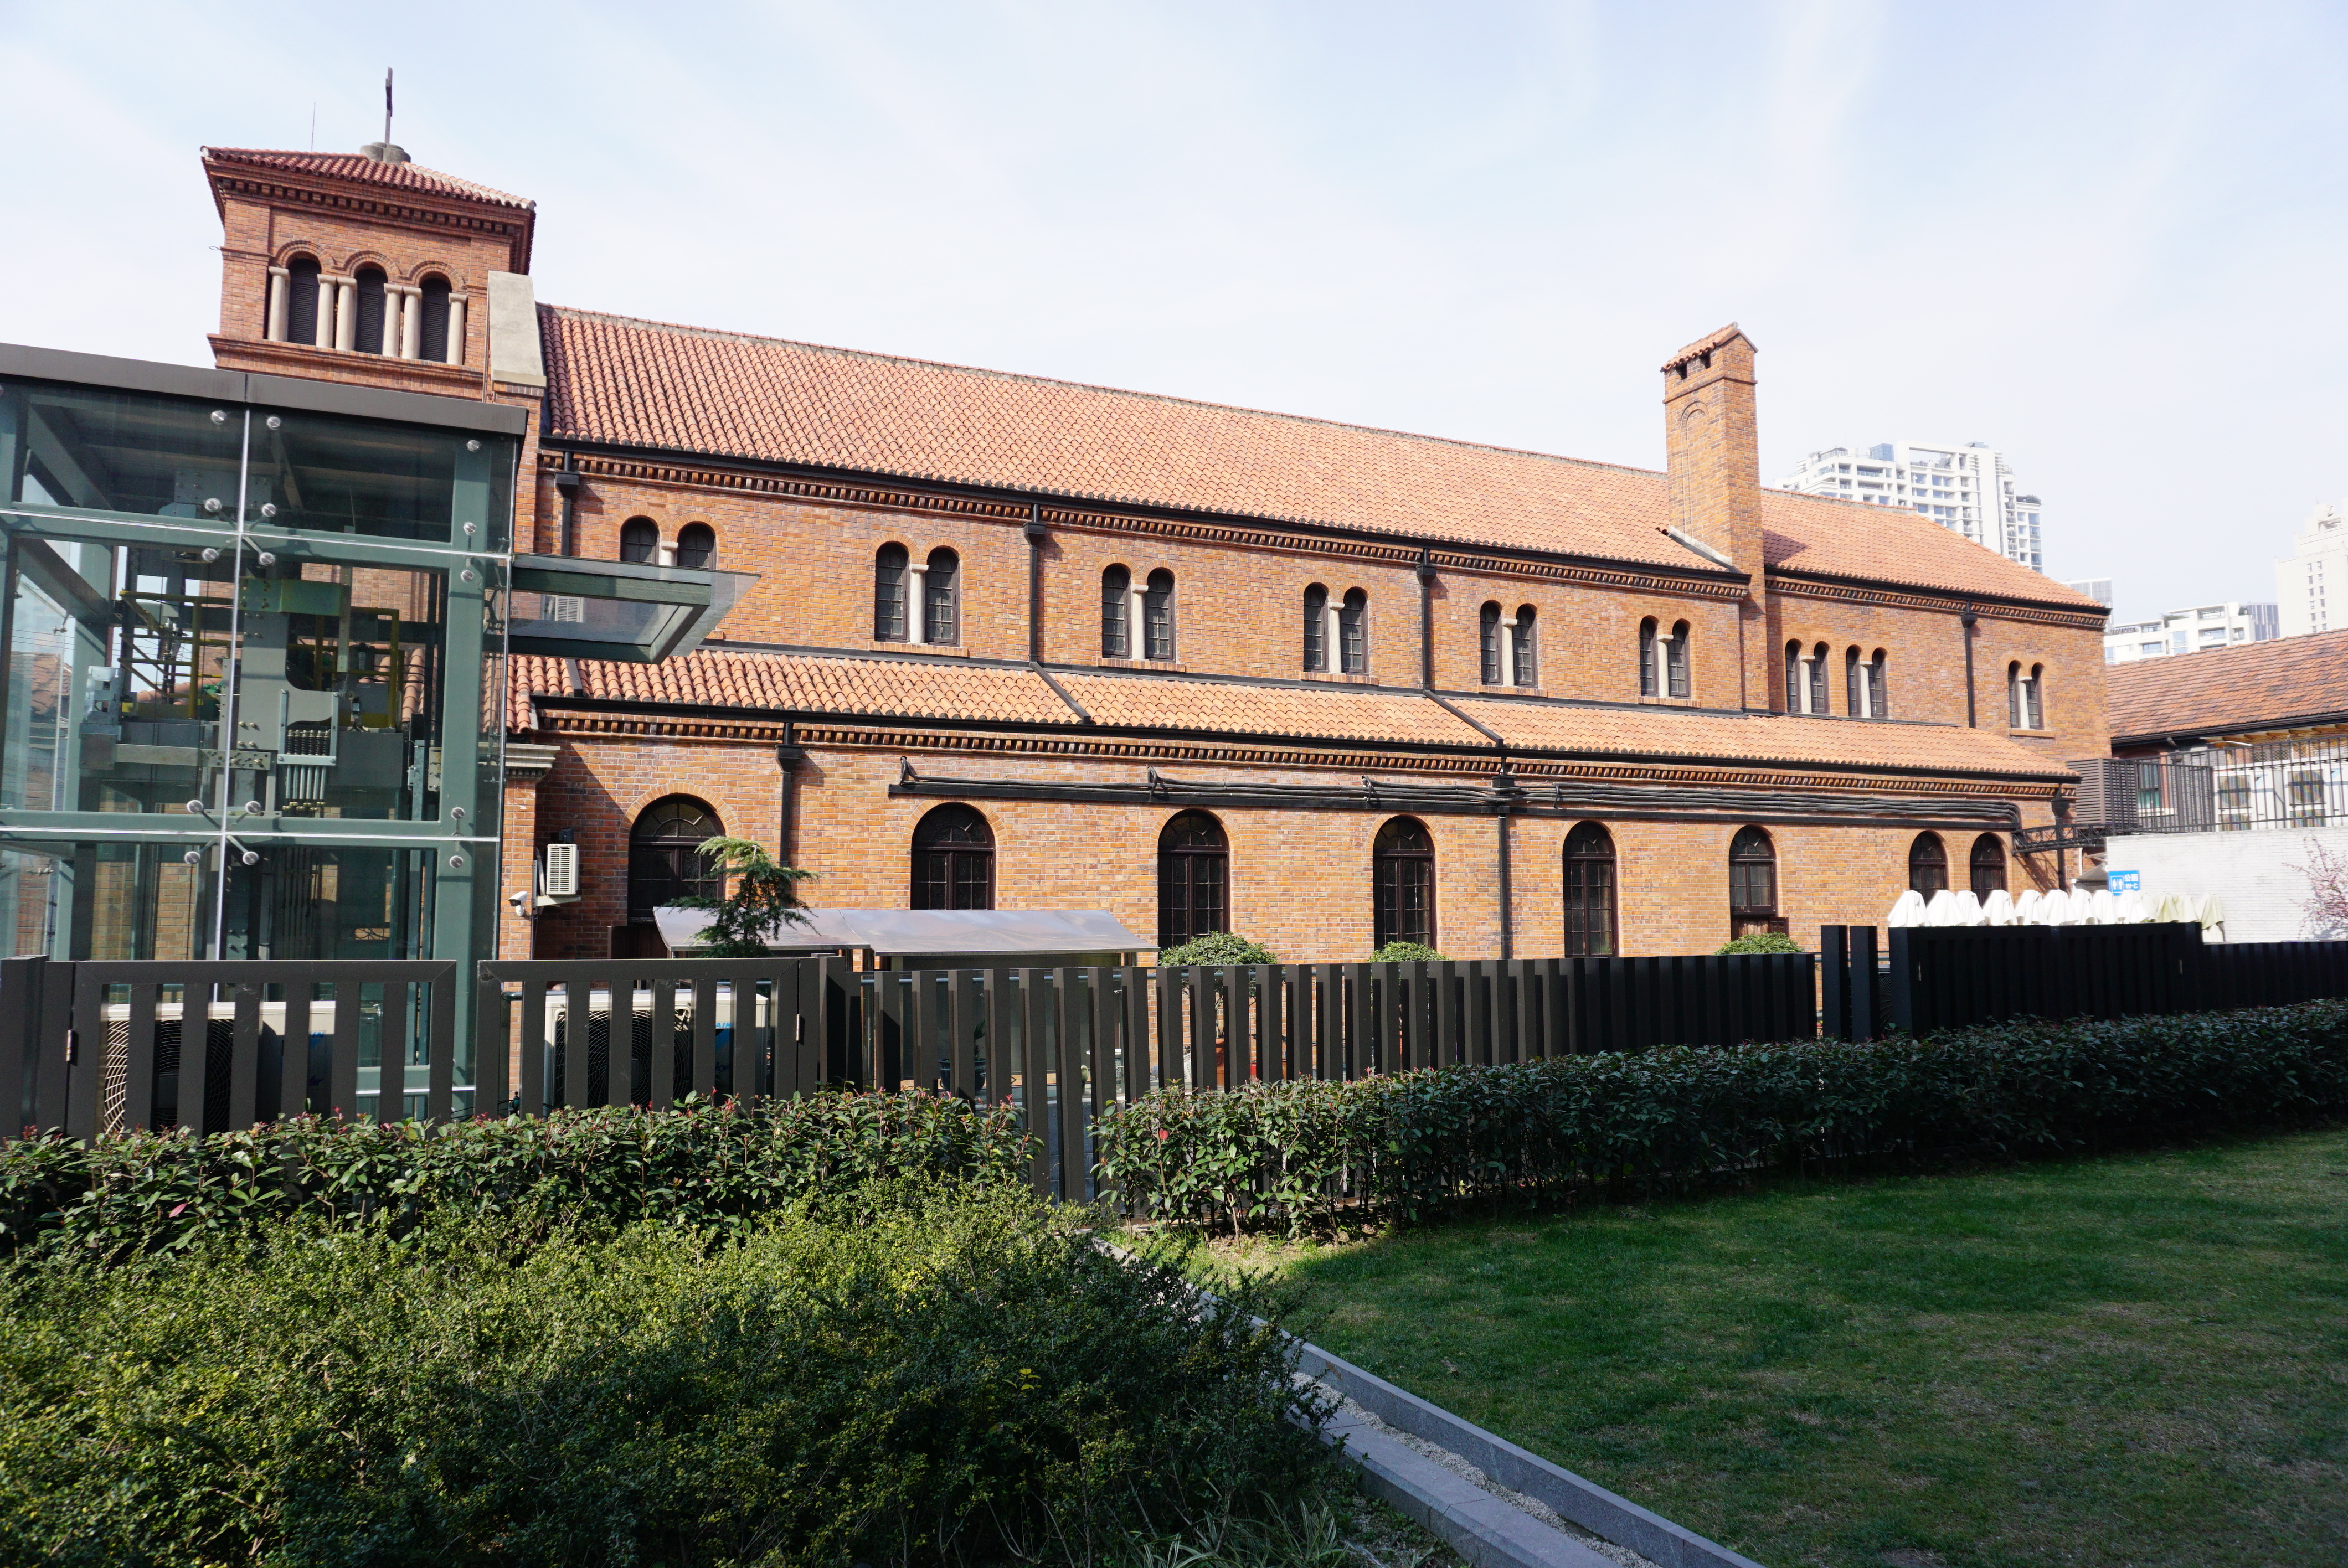
natural, building, architecture, property, estate, house, home, facade, mansion, palace, almshouse, city, villa, historic house, convent